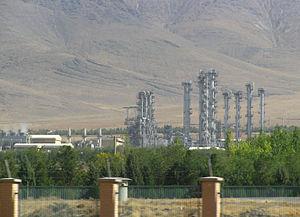
Le réacteur d'Arak était un réacteur nucléaire de recherche dont le développement a été arrêté suite aux engagements pris dans le cadre de l'accord de Vienne sur le nucléaire iranien. Il était situé à 60 km au nord-ouest d'Arak dans la province de Markazi.